Willem de Heusch

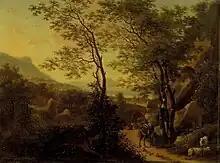
Mountainous Landscape in Italy

Willem (or Guilliam) de Heusch (c. 16259 March 1692 (buried)) was a Dutch landscape painter and engraver.